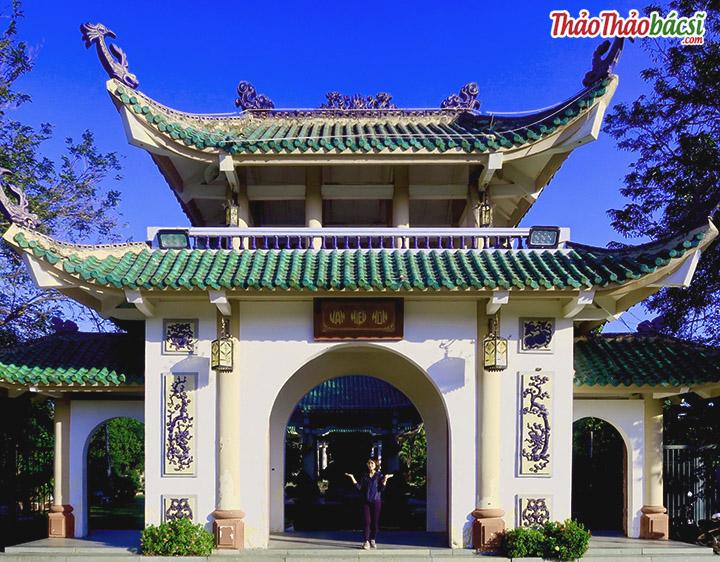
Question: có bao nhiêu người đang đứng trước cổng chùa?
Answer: có một người đang đứng trước cổng chùa